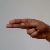
The image shows a hand gesture representing the letter 'H' in Indian Sign Language.